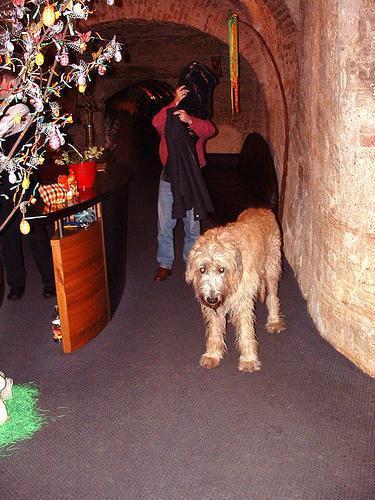
Irish_wolfhound